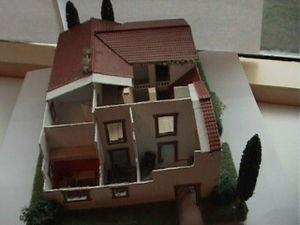
Une maison est un bâtiment d'habitation, souvent de taille moyenne destiné au logement d'une famille, ou encore plus imposante divisée en plusieurs résidences ou appartements. Une maison est, en droit civil français, un immeuble, mot qui désigne aussi couramment un édifice de plusieurs étages divisé en plusieurs appartements occupés par diverses familles. On parle alors d'immeuble collectif.